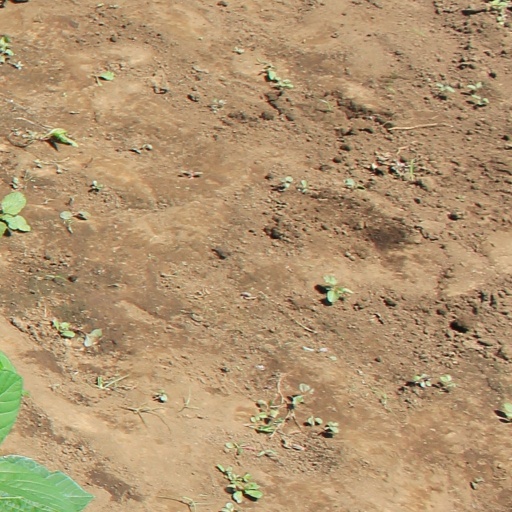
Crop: soybean